Chelone (mythology)

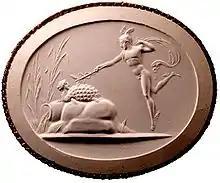
Hermes transforms Chelone into a tortoise, plaster cast of a Poniatowski gem.

In Greek mythology and folklore, Chelone is an insolent nymph who lived by a running river. Chelone is notable for her transformation myth into a tortoise, an animal that lives in the shell it constantly carries, after refusing to leave her house to attend Zeus' wedding. The myth is known through the works of several authors, including Aesop, and probably originated from one of his fables.